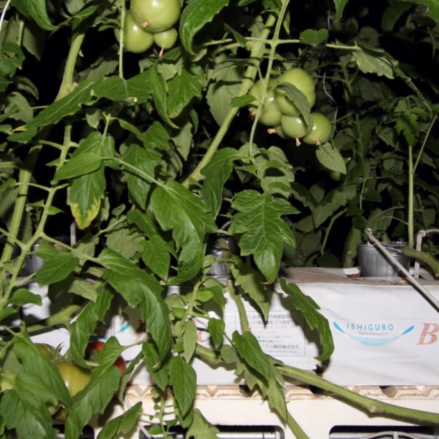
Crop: tomato